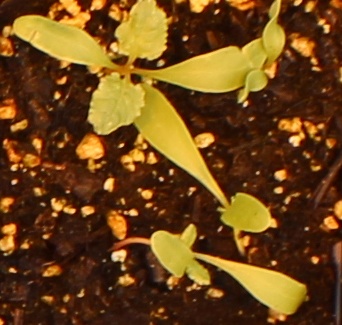
Label: Sugar beet